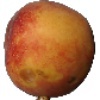
Label: Peach 1